Charles Paul Phipps

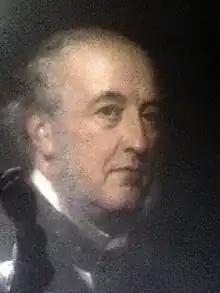
Portrait of Charles Paul Phipps by George Richmond RA

Charles Paul Phipps was the eighth son of Thomas Henry Hele Phipps (1777–1841), of Leighton House, Westbury, Wiltshire, and Mary Michael Joseph Leckonby (1777–1835). The Phippses had originally emerged as prominent Wiltshire clothiers in the 16th century. Over the next hundred years prosperity propelled them into the ranks of the landed gentry but, by the early 19th century, the family found themselves in reduced financial circumstances.